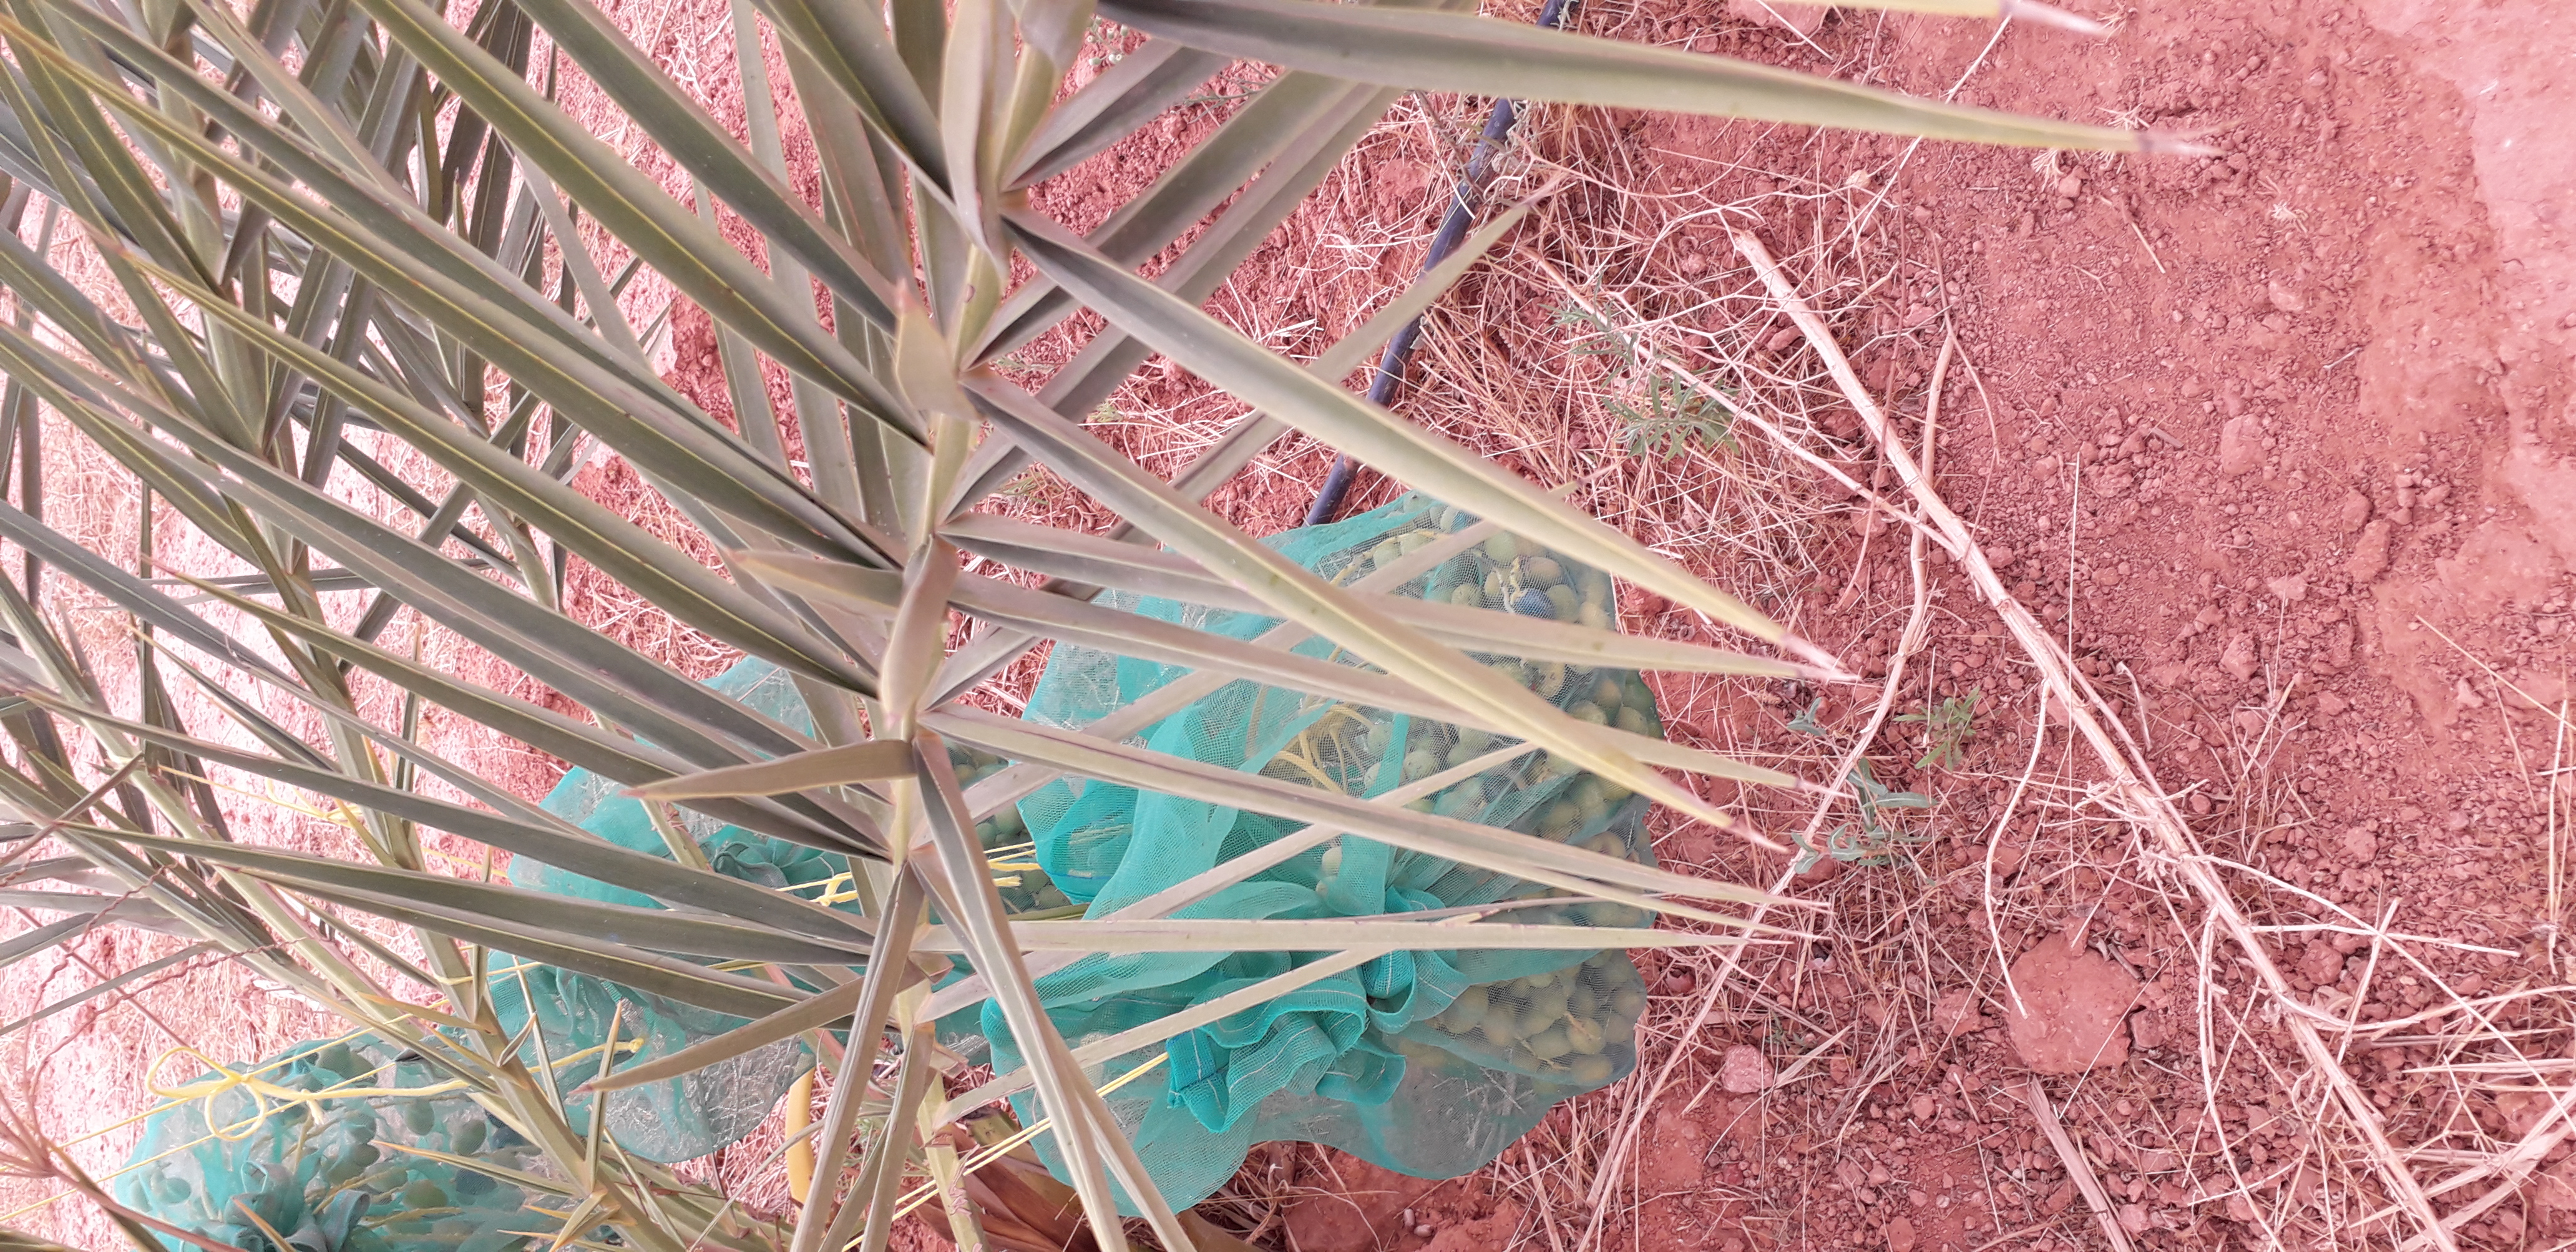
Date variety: kholt